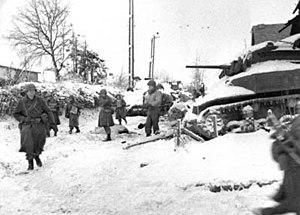
La 30ᵉ division d'infanterie est une division de l'US Army active lors des deux guerres mondiales. Elle est surnommée la Old Hickory Division, en l'honneur du président Andrew Jackson. Les Allemands la surnomment Roosevelt's SS lors de la Seconde Guerre mondiale. Selon S.L.A. Marshall, historien de l'US Army, c'est la division d'infanterie la plus engagée sur le front européen avec 282 jours de combat cumulés entre juin 1944 et avril 1945.
La bataille de Saint-Vith est un épisode de la bataille des Ardennes, qui débuta le 16 décembre 1944 avec la contre-offensive de la Vᵉ Panzer Armee contre le flanc droit des positions du VIIIᵉ Corps américain, visant à reprendre Anvers aux mains des Alliés. Elle résulta en une retraite américaine et la reprise de la ville par les Allemands le 21 décembre.